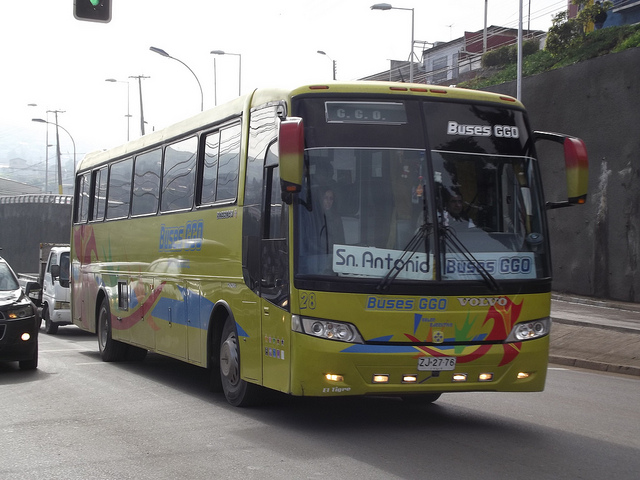
A tour bus is riding down the street with people

City bus in San Antonio driving on busy street.

Big yellow bus in highway traffic facing into the camera

A bus is traveling down a road near cars.

a bus drives as traffic is behind it